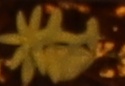
Label: Flax